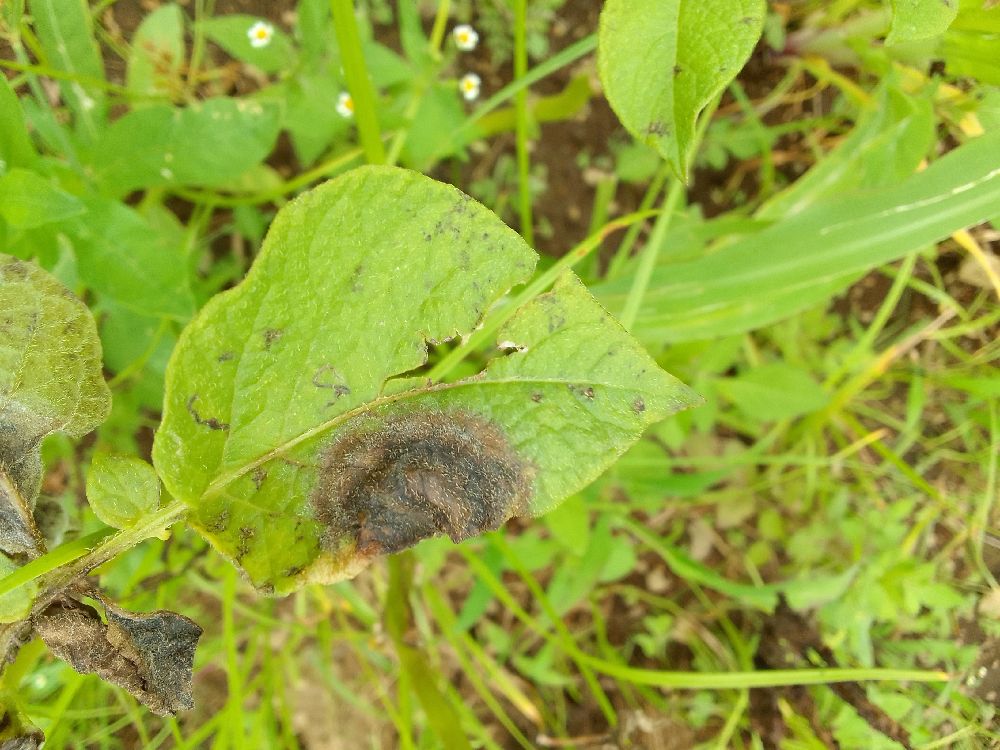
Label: Late blight